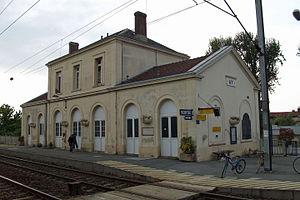
La gare d'Ay (Marne, France), côté voies.
La gare d'Ay est une gare ferroviaire française de la ligne d'Épernay à Reims, située sur le territoire de la commune d'Aÿ-Champagne, dans le département de la Marne, en région Grand Est.